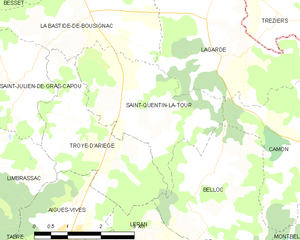
Carte des communes françaises: Saint-Quentin-la-Tour